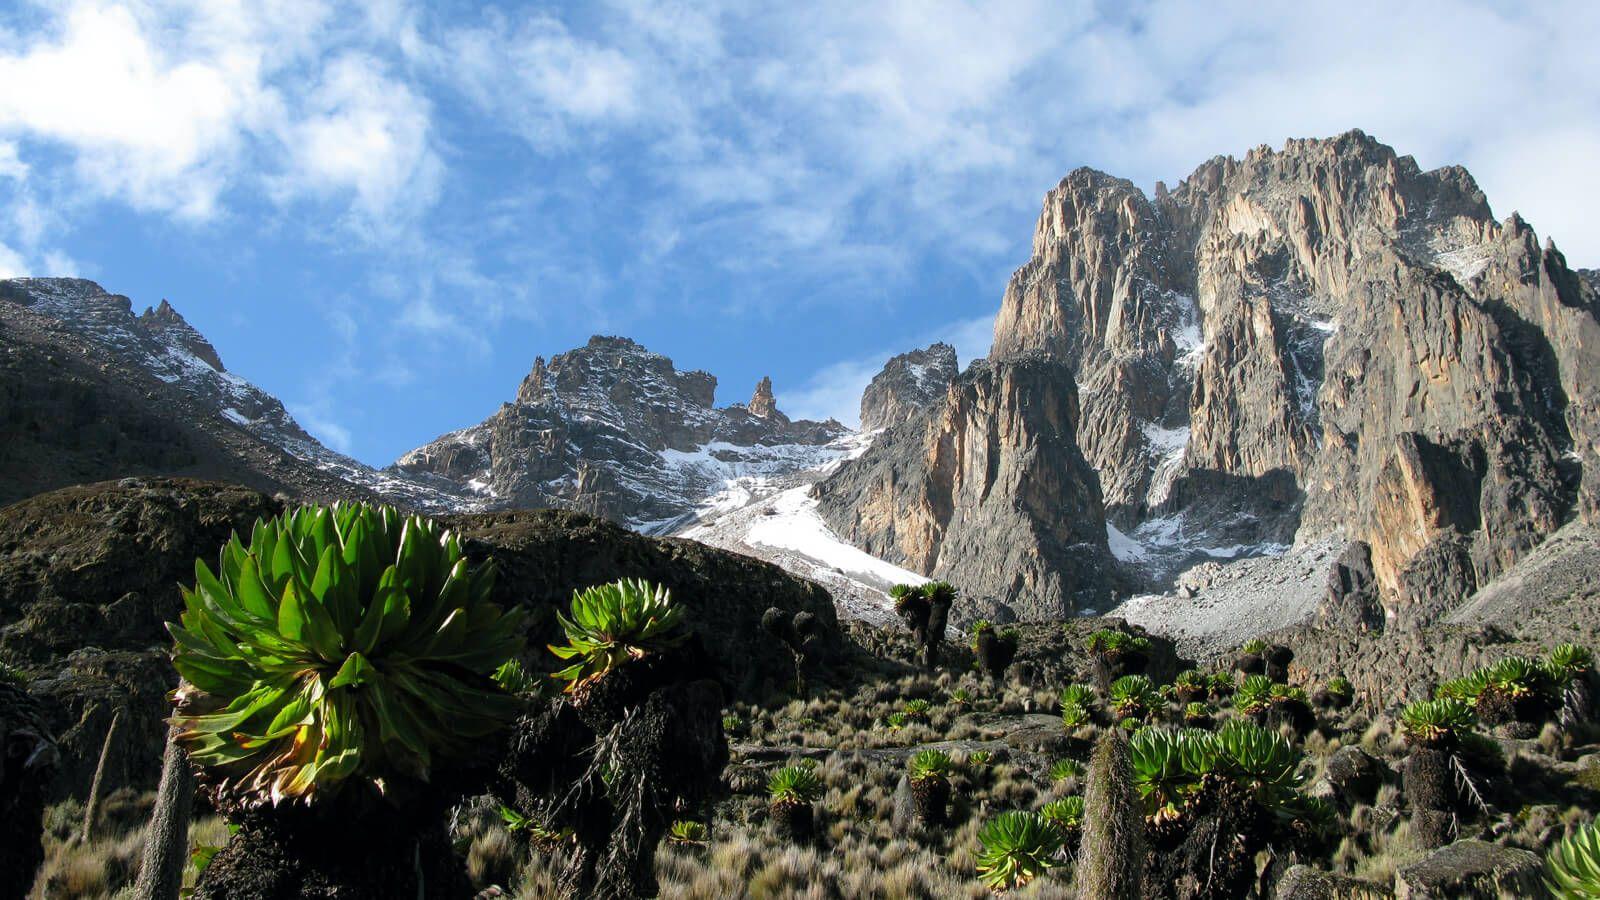
Mandhari nzuri na ya kuvutia yenye miamba mirefu iliyotengeneza mlima, kukiwa na maporomoko ya maji yanayotoka katika kilele cha miamba hiyo na kushuka katika ukanda wa chini.